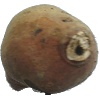
Label: Potato Sweet 1